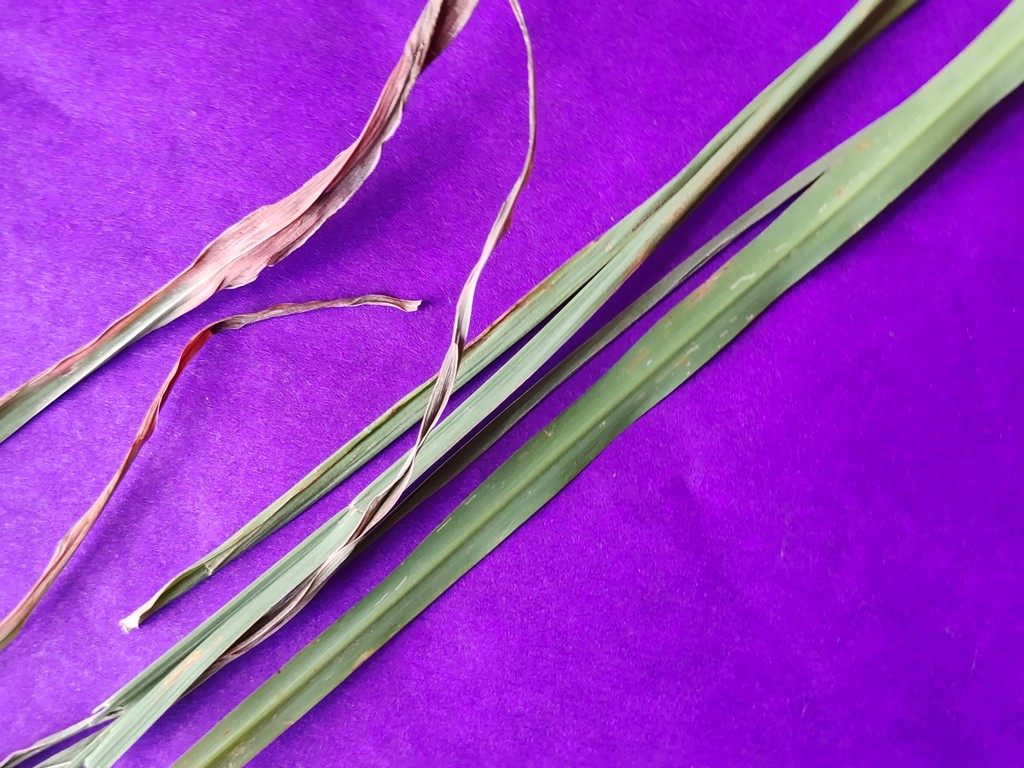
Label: Unhealthy